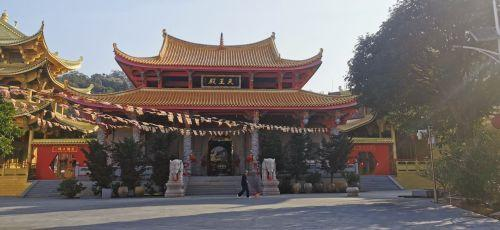
地标名称：启明寺
所在城市：厦门市·思明区